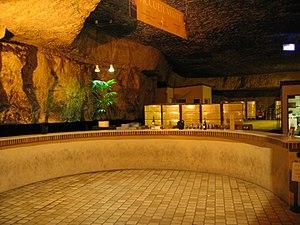
Cave de Bailly - Yonne - Bourgogne
Auxerre [osɛʁ] est une commune française située dans le nord-ouest de la région Bourgogne-Franche-Comté, dans le département de l'Yonne, dont elle est le chef-lieu. Également bureau centralisateur de quatre cantons et siège de la communauté d'agglomération de l'Auxerrois, elle comptait 34 634 habitants au dernier recensement en 2017, ce qui en fait la première commune icaunaise et la cinquième commune de Bourgogne-Franche-Comté en nombre d'habitants. Son aire urbaine totalise près de 93 000 habitants la même année. L'unité urbaine d'Auxerre est la 146ᵉ unité urbaine la plus peuplée de France avec 43 000 habitants.
Près d’Auxerre, à Bailly dans l'Yonne en Bourgogne-Franche-Comté, à proximité du Canal du Nivernais cette ancienne carrière de 4 ha est située au cœur de la pierre dite "de Tonnerre", à plus de 50 m sous terre. Depuis 1972, Les Caves Bailly Lapierre y produisent des Crémants de Bourgogne de renommée internationale.